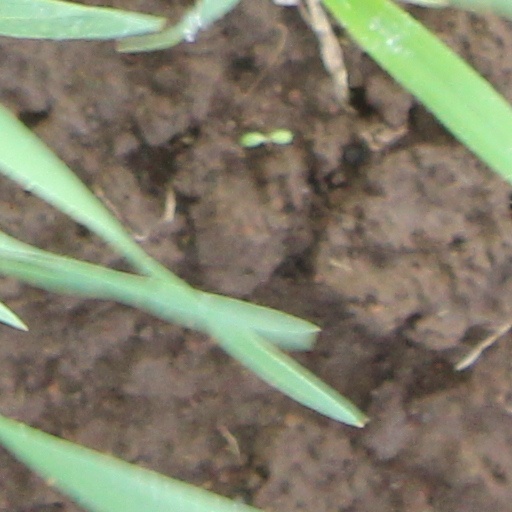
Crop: wheat